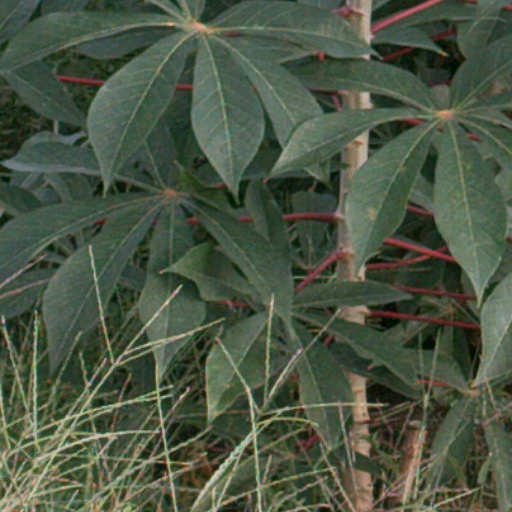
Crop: cassava